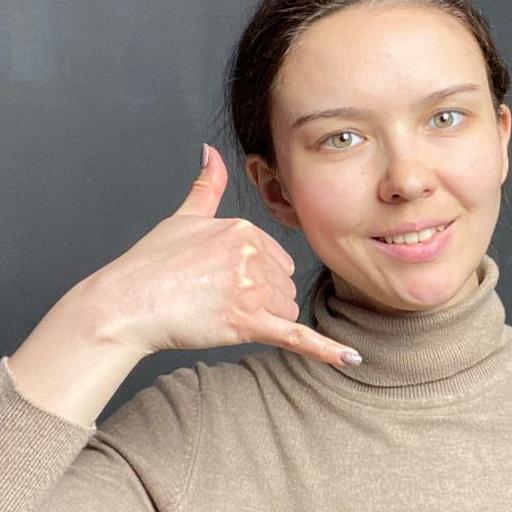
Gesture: call